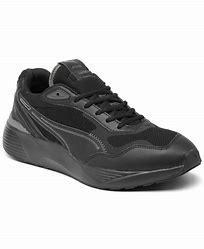
Brand: Puma
Model: Rs